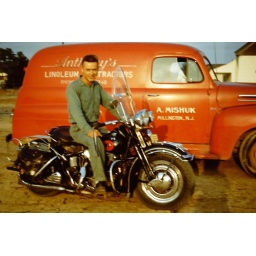
Uncle Bill on his bike in front of Uncle Tony Mishuk's truck